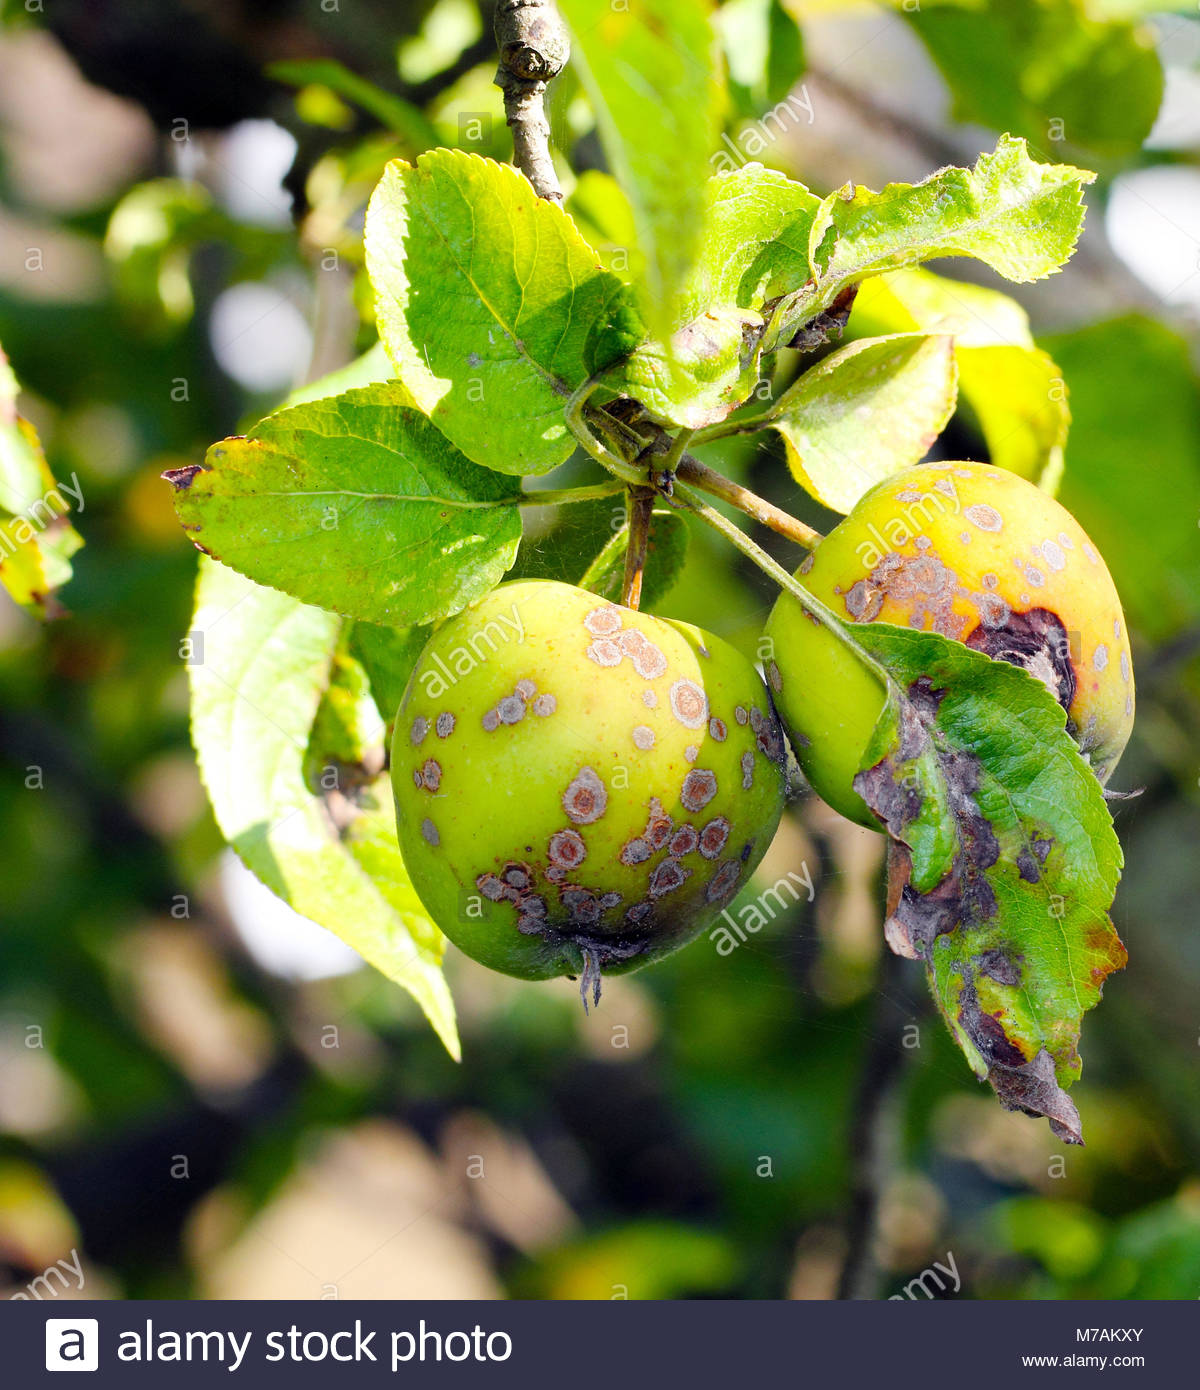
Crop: apple
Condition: scab